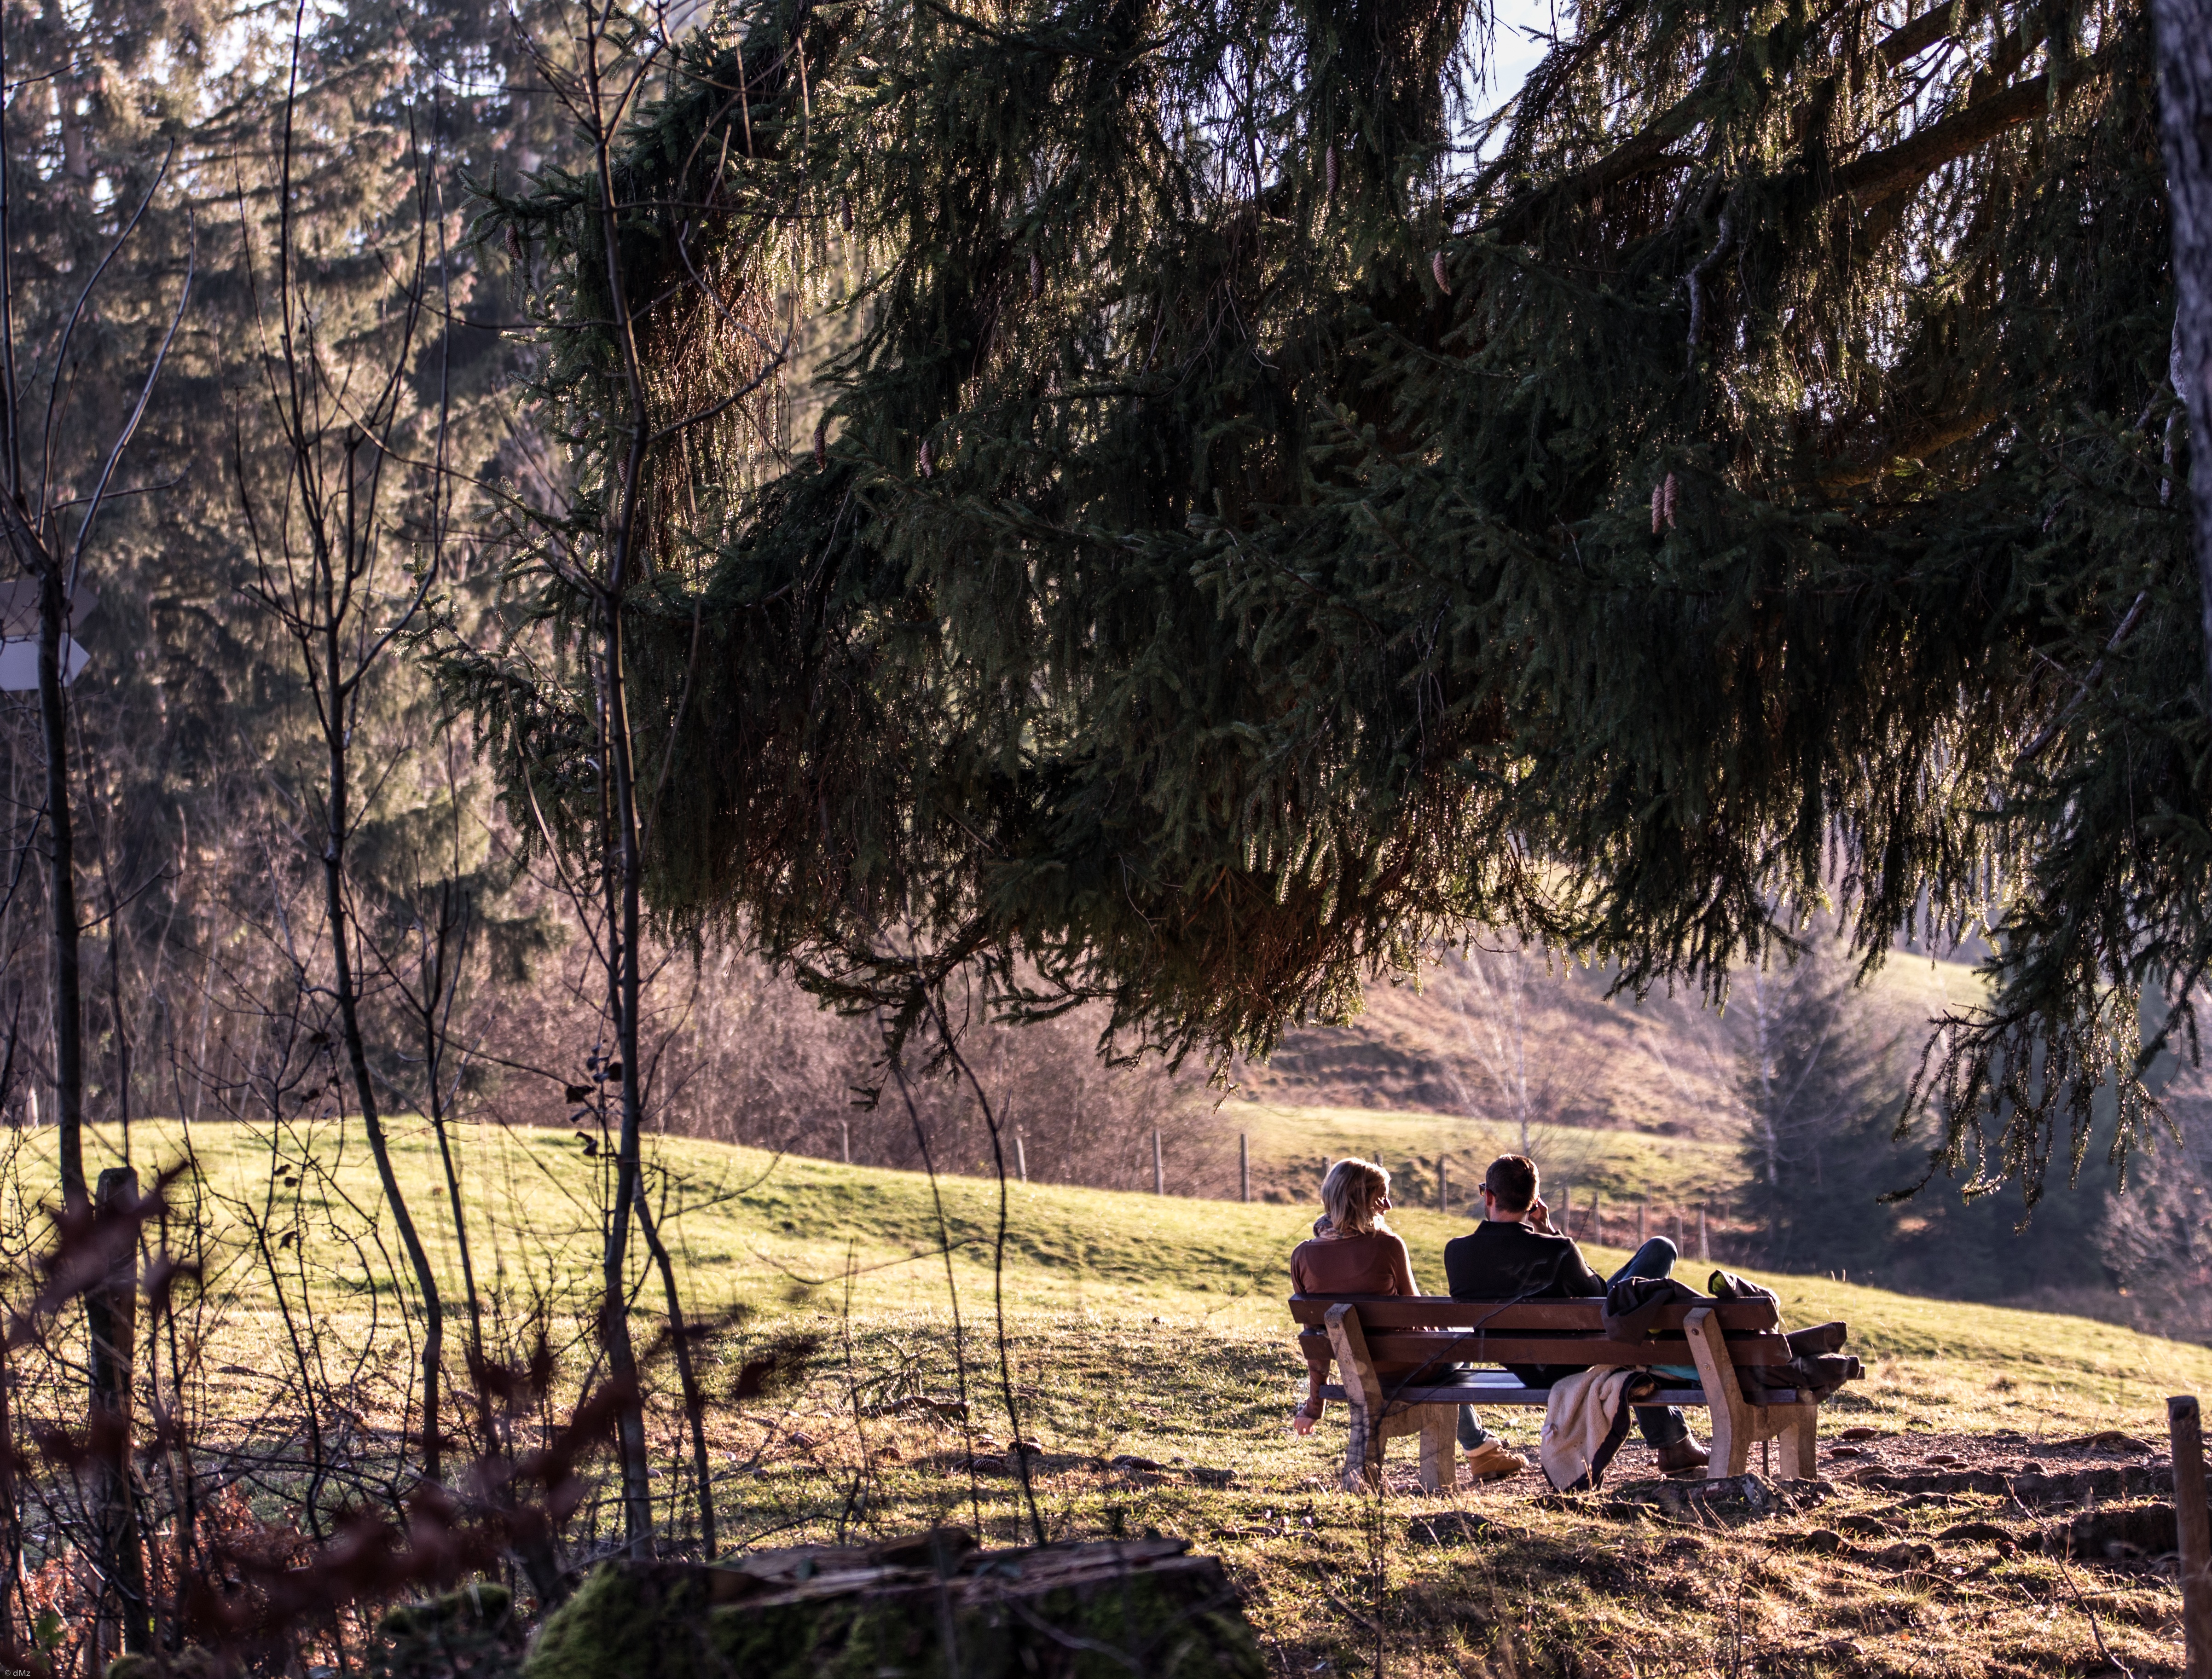
tree, forest, wilderness, winter, plant, autumn, shadow, rest, christmas tree, season, trees, relaxation, loneliness, woodland, habitat, screenshot, allg u, allg u alps, natural environment, woody plant